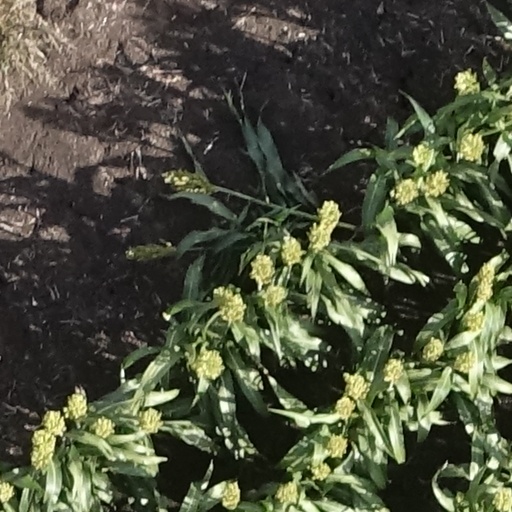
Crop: sorghum